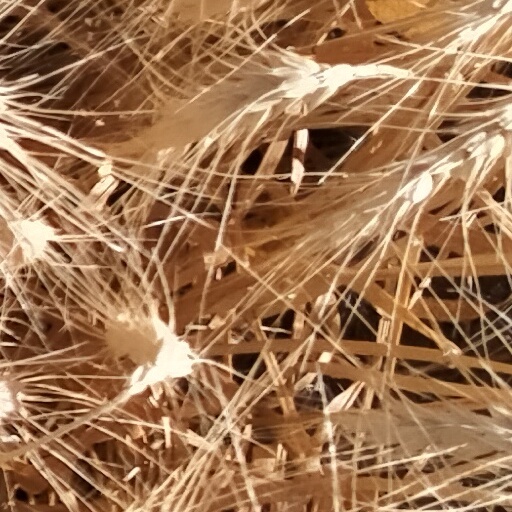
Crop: wheat